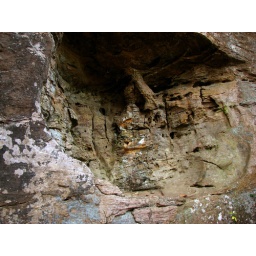
Giant Hole in the flat rock face